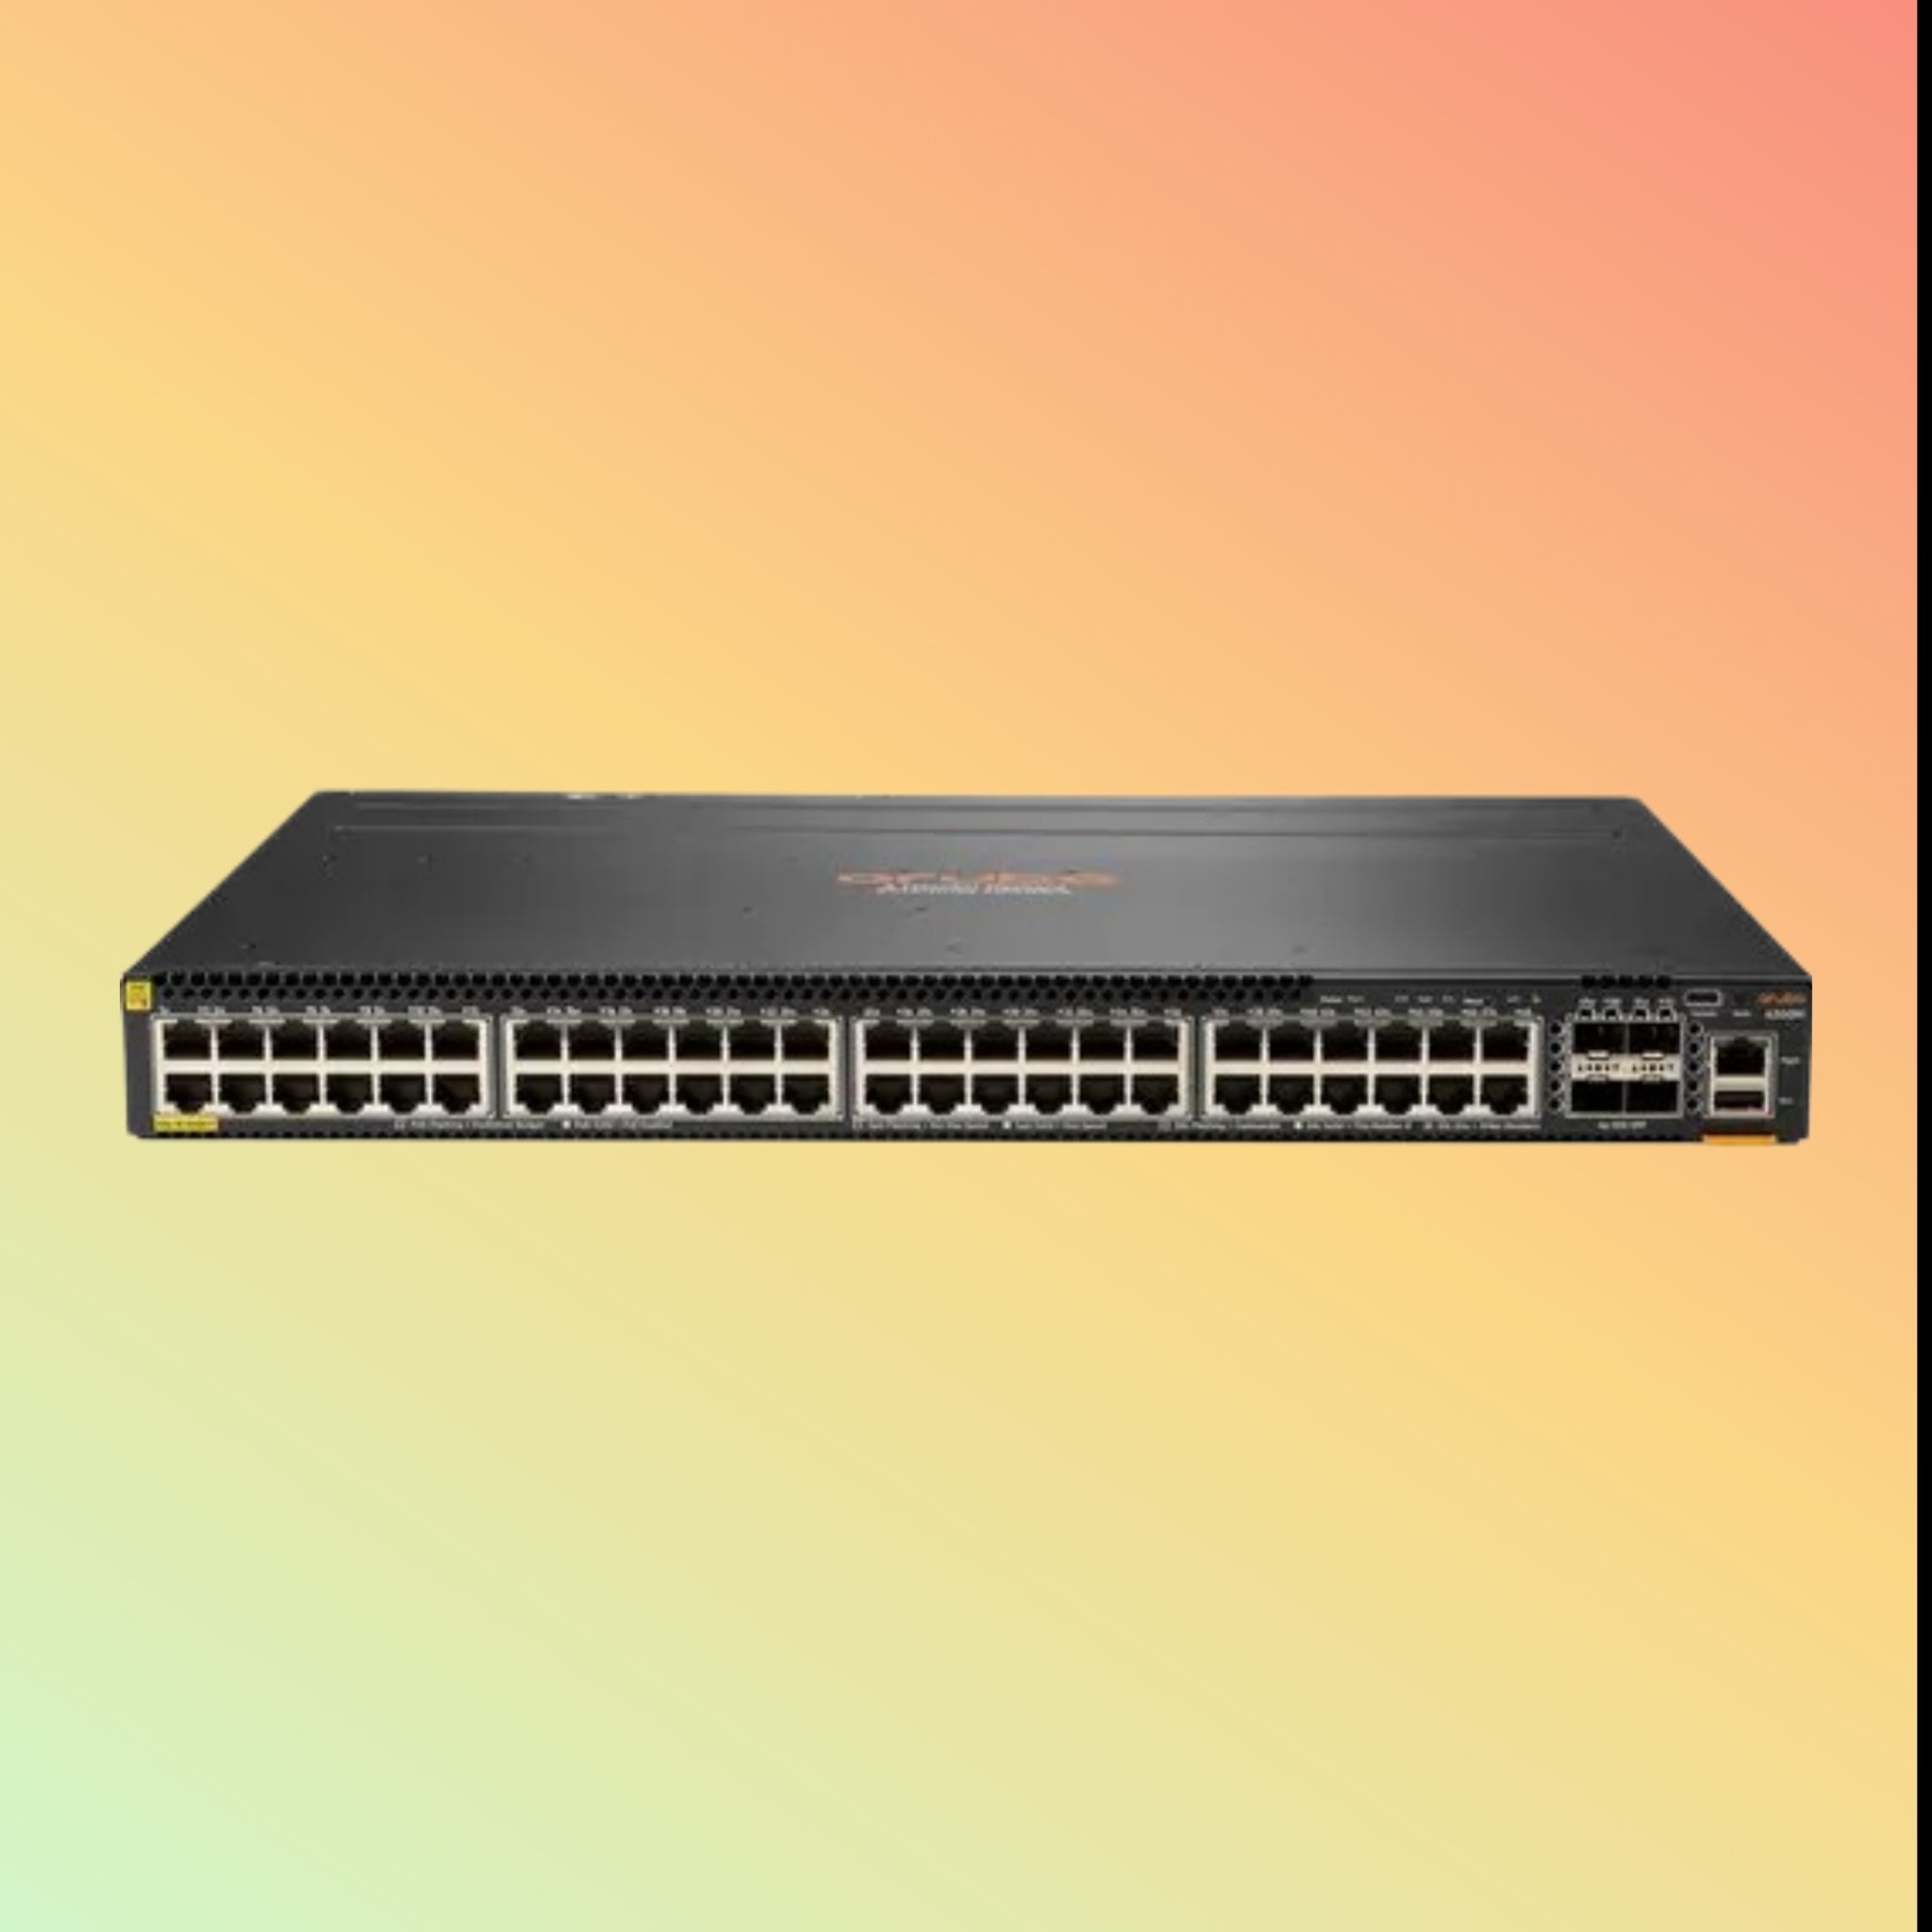
HPE Aruba CX 6300M (JL661A) Switch - 48 x Gigabit Ethernet PoE+ Ports RJ45, 4 x SFP 50 GbE WAN, 2 x USB, 1 x RJ45 LAN OOBM port
Optimize your network with the HPE Aruba CX 6300M JL661A Switch, featuring 48 Gigabit Ethernet PoE+ ports, 4 SFP 50 GbE WAN ports, and comprehensive management capabilities. Ideal for high-density environments. Overview The HPE Aruba CX 6300M (JL661A) Switch is crafted to meet the needs of enterprises that demand robust, scalable, and efficient networking solutions. This switch is designed to facilitate seamless integration into high-demand environments, offering extensive power over Ethernet plus (PoE+) capabilities along with high-speed WAN uplinks. Product Description The HPE Aruba CX 6300M JL661A is equipped with 48 Gigabit Ethernet PoE+ ports and 4 SFP 50 GbE WAN ports, delivering high-speed connectivity and extensive power to support a wide array of devices such as IP cameras, VoIP phones, and wireless access points. This switch also includes 2 USB ports for easy configuration and file management, and an RJ45 LAN out-of-band management (OOBM) port for secure network management. Key Features 48 Gigabit Ethernet PoE+ Ports: Deliver data and power up to 30W per port to connected devices, reducing cabling complexity. 4 SFP 50 GbE WAN Ports: Provide ultra-high-speed uplinks for extensive data throughput and reduced bottleneck risks. OOBM Management: Offers dedicated management port for enhanced security and network management. Energy Efficient: Supports IEEE 802.3az for energy-efficient Ethernet operation. ArubaOS-CX Operating System: Features a modern and intuitive user interface for simplified management and automation. Specifications Ports: 48 x Gigabit Ethernet PoE+ RJ45, 4 x SFP 50 GbE, 2 x USB, 1 x RJ45 LAN OOBM PoE Budget: High total power budget to support energy-demanding devices. Switching Capacity: Robust performance with capabilities to handle large volumes of network traffic. Form Factor: 1U rack-mountable, suitable for enterprise data centers. Product Quality and Performance The HPE Aruba CX 6300M JL661A is designed for durability and continuous operation, equipped with features that support critical applications and maintain network reliability under various conditions. Purpose of Use Data Centers: Ideal for managing high-volume network traffic and supporting data-intensive operations. Large Enterprises: Suitable for organizations with extensive network requirements including high PoE demands. Smart Buildings: Perfect for environments that integrate IoT devices requiring reliable network connectivity and power. How to Use Installation: Securely rack-mount and connect to the network infrastructure. Configuration: Utilize the ArubaOS-CX interface or USB ports for initial setup and advanced configuration. Network Expansion: Leverage the modular uplink options for network expansion and integration as needs evolve. Benefits & Compatibility Reduced Operational Costs: PoE+ capability eliminates the need for additional power supplies and cabling. Future-Proof Networking: High-speed uplink ports ready the network for future expansions and technology shifts. Broad Compatibility: Supports a variety of SFP and SFP+ transceivers for flexible network configurations. Warranty and FAQs Comes with HPE’s industry-leading warranty, including technical support and advanced replacement services. Price and Availability Visit HPE’s official website or contact authorized distributors for the latest pricing and availability details. After Sales Support HPE provides robust after-sales support including a comprehensive online portal, 24/7 customer service, and community forums for peer and expert advice. Request for Customer Reviews and Testimonials If you have deployed the HPE Aruba CX 6300M JL661A, your feedback is invaluable. Please share your review to help inform others. Disclaimer All product details, including specifications and availability, are subject to change without notice. Always confirm the most current product information with HPE or your reseller before making a purchase decision. This content is for informational purposes only and reflects general product capabilities
Brand: NEO Digital
Category: Electronics > Networking > Hubs & Switches